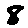
Label: 8